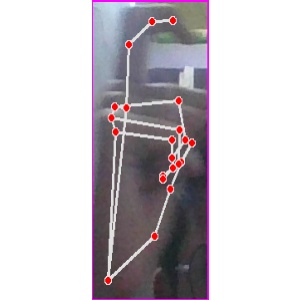
अक्षर: ट